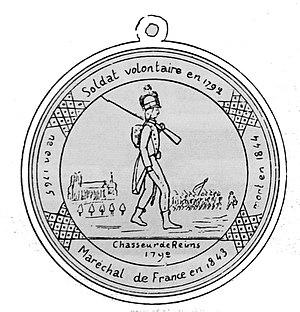
médaille en plomb frappée en 1849 à Reims, de la bibliothèque de Reims.
Jean-Baptiste Drouet d'Erlon, né le 29 juillet 1765 à Reims et mort le 25 janvier 1844 à Paris, est un militaire français, simple soldat de la Révolution devenu général en 1799, fait comte d'Empire par Napoléon, gouverneur général en Algérie entre 1834 et 1835 et élevé à la dignité de maréchal de France en 1843.